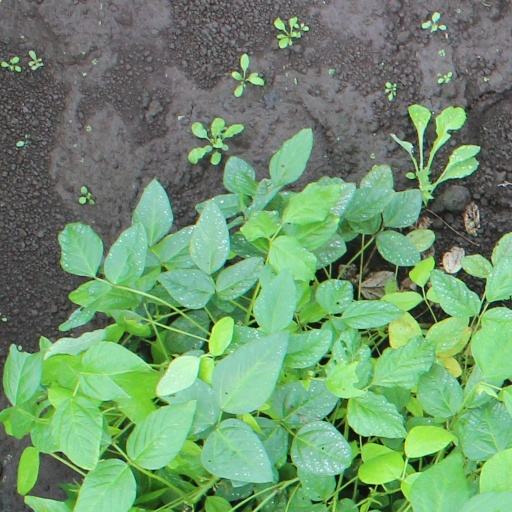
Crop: soybean